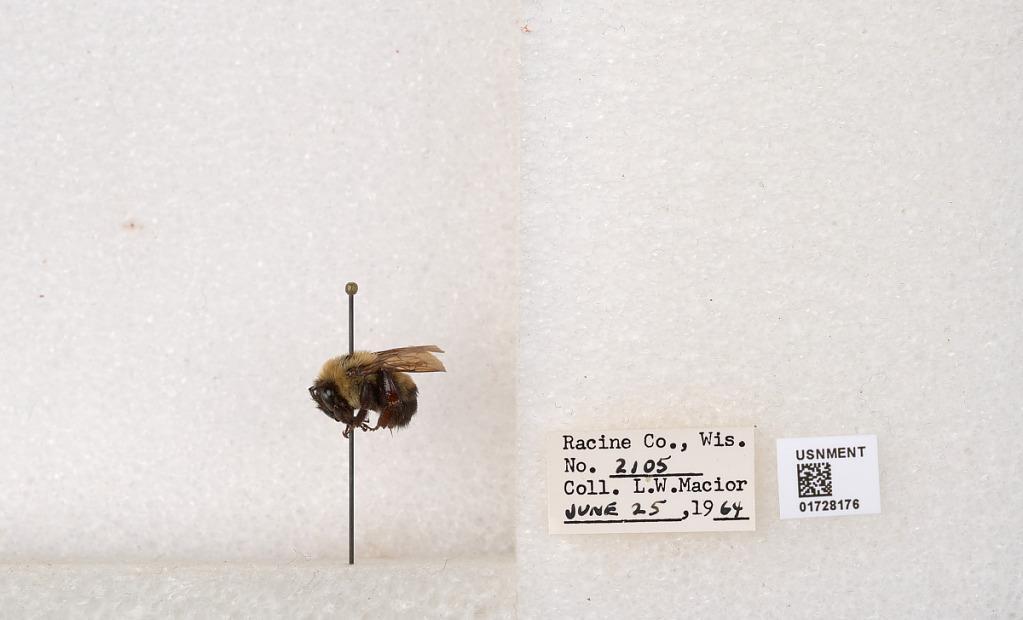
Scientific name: Bombus (Separatobombus) griseocollis (De Geer)
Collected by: L. Macior
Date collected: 1964-6-25
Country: United States
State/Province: Wisconsin
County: Racine
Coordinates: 42.7299, -87.8123